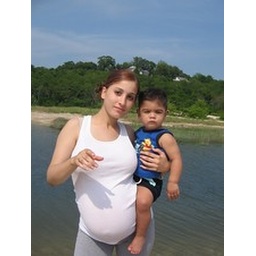
me pregnent itsa a girl lol liz and norvy 1 yrs. old we are in a beach on huntington villege